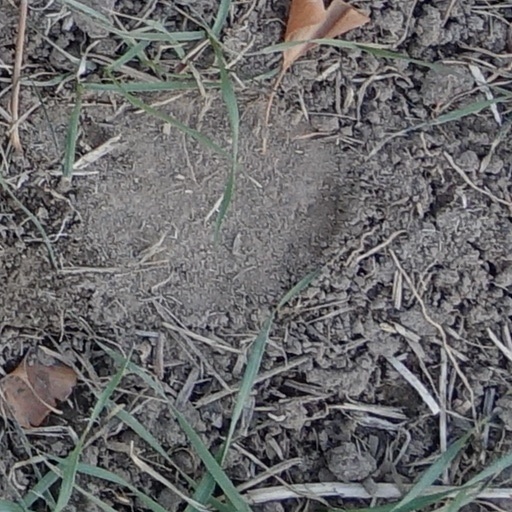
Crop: wheat